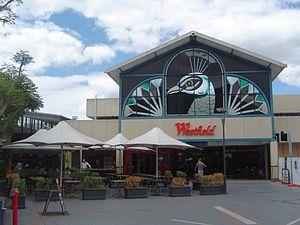
Slide est une série télévisée australienne en 10 épisodes de 42 minutes diffusée entre le 16 août 2011 et le 18 octobre 2011 sur la chaine FOX8. Aux États-Unis, la série est diffusée depuis le 16 août 2012 sur la chaine TeenNick.